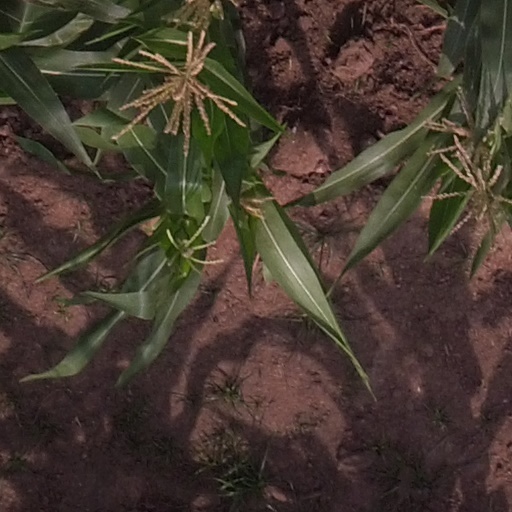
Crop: maize; corn